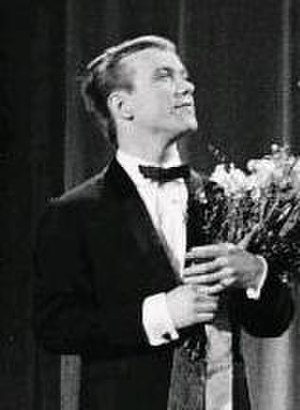
Bjørn Tidmand
Bjørn Tidmand er en dansk popsanger, der fik sit gennembrud som solist i begyndelsen af 1960'erne. Han har holdt sig på toppen i over 40 år.